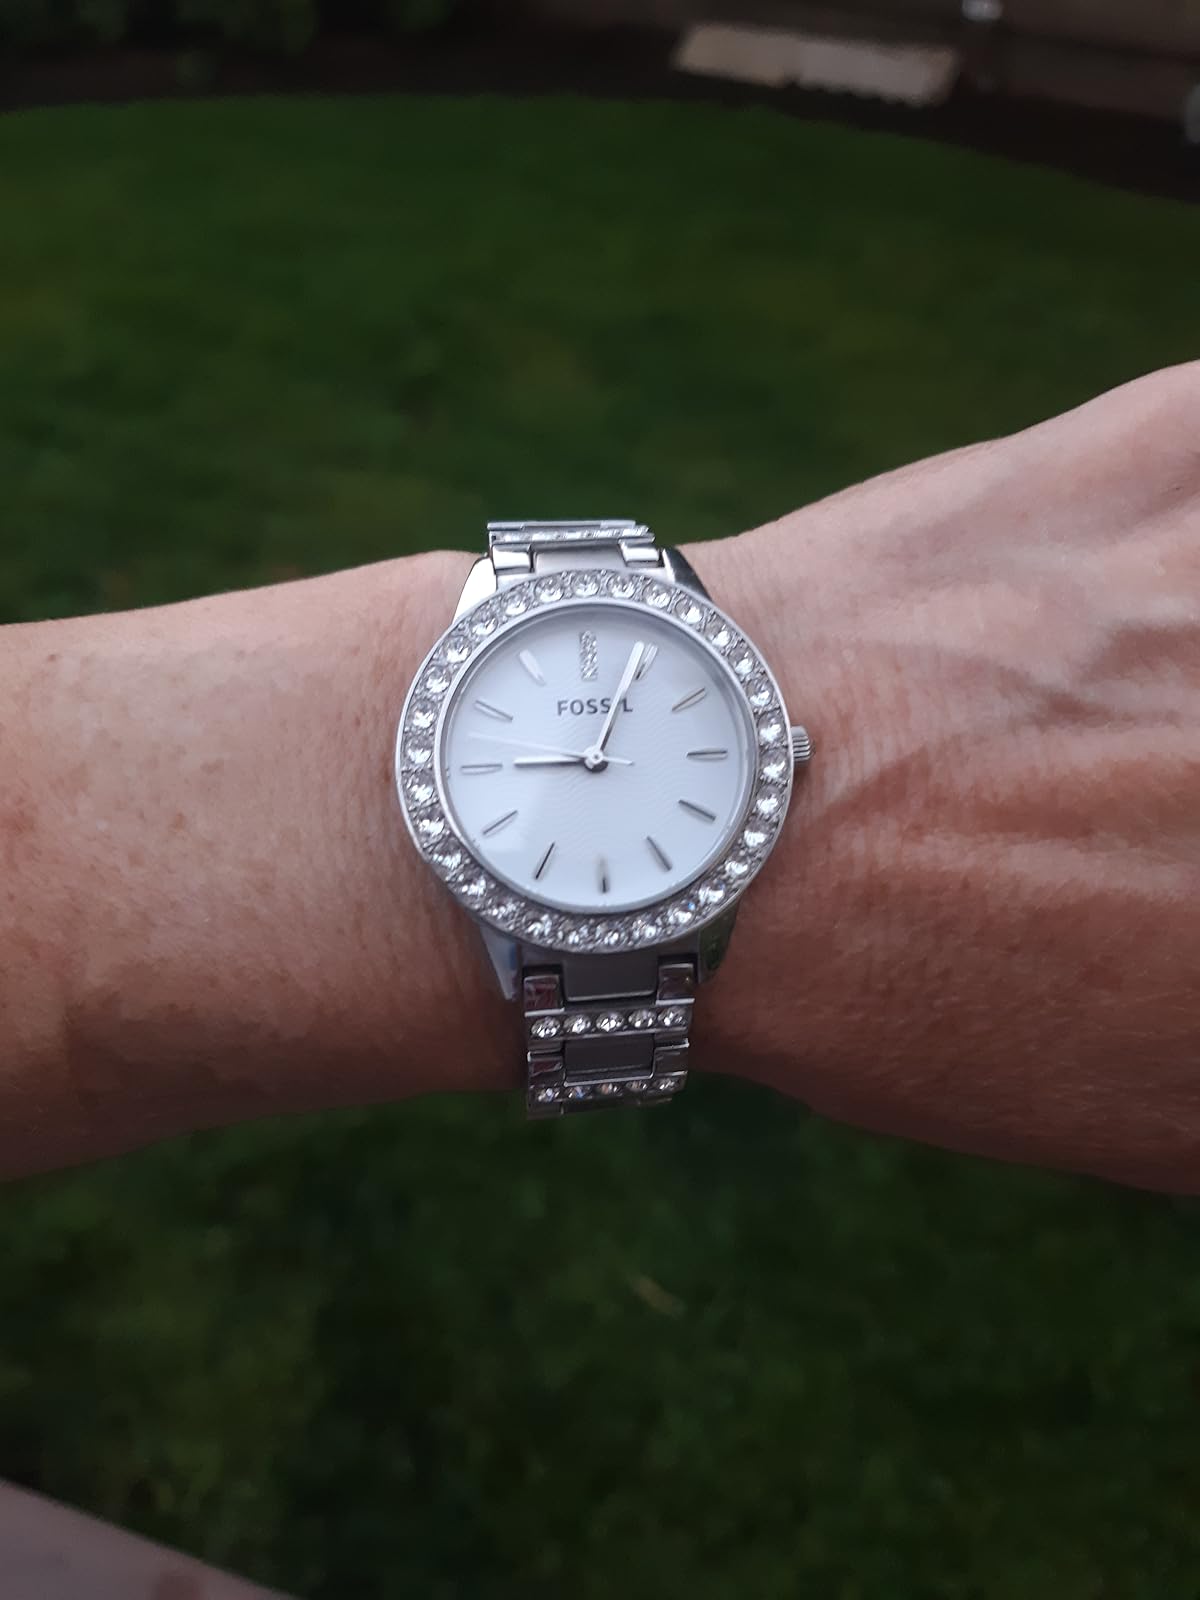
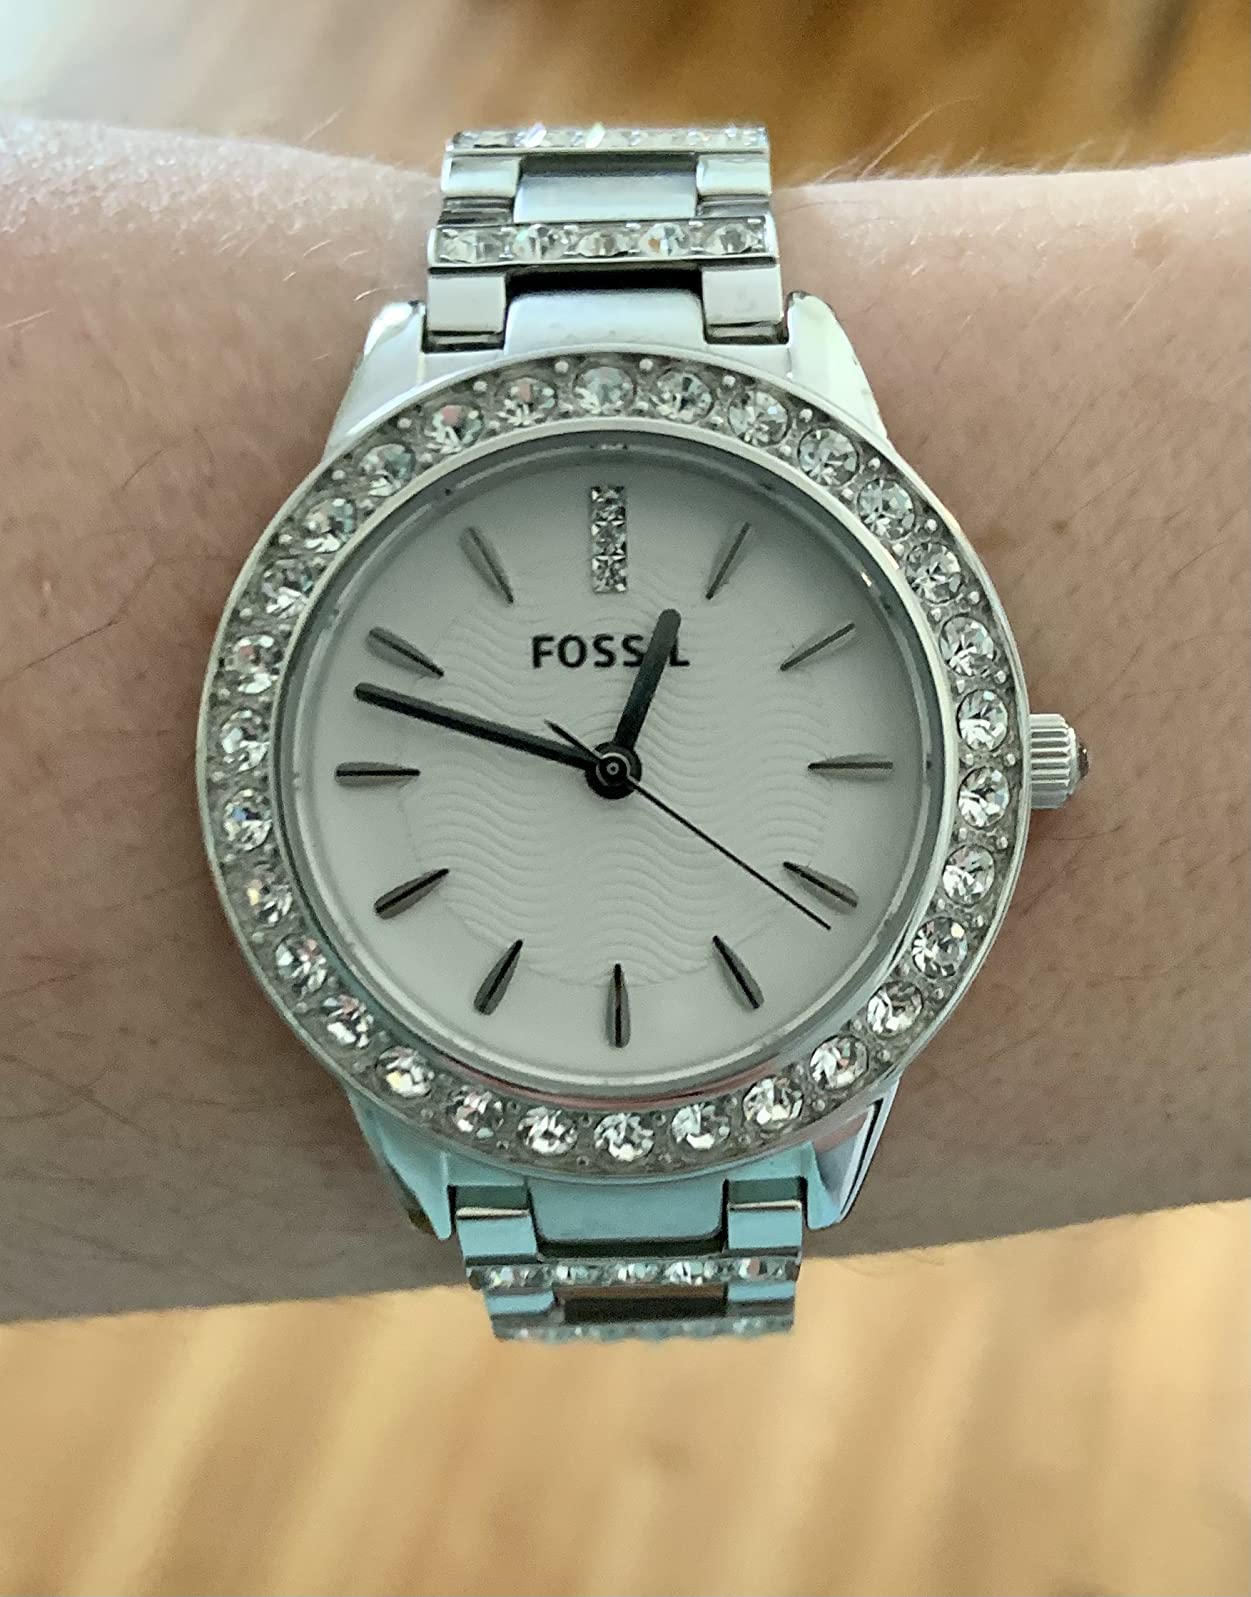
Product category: accessories_watch
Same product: yes